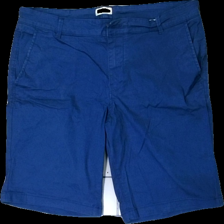
View: front
Type: Shorts
Category: Men
Brand: Selected Homme/Femme
Colors: Blue
Material: 100% cotton
Cut: Regular
Size: XL
Season: Summer
Stains: Major
Smell: Major
Damage: fläckar
Damage location: top center
Damage 2: fläckar
Damage 2 location: bottom center
Price range: <50
Recommended usage: Export
Description: blå jeans, luktar fuktigt, luddiga, matta fläckar över hela
Comment: luktar fuktigt